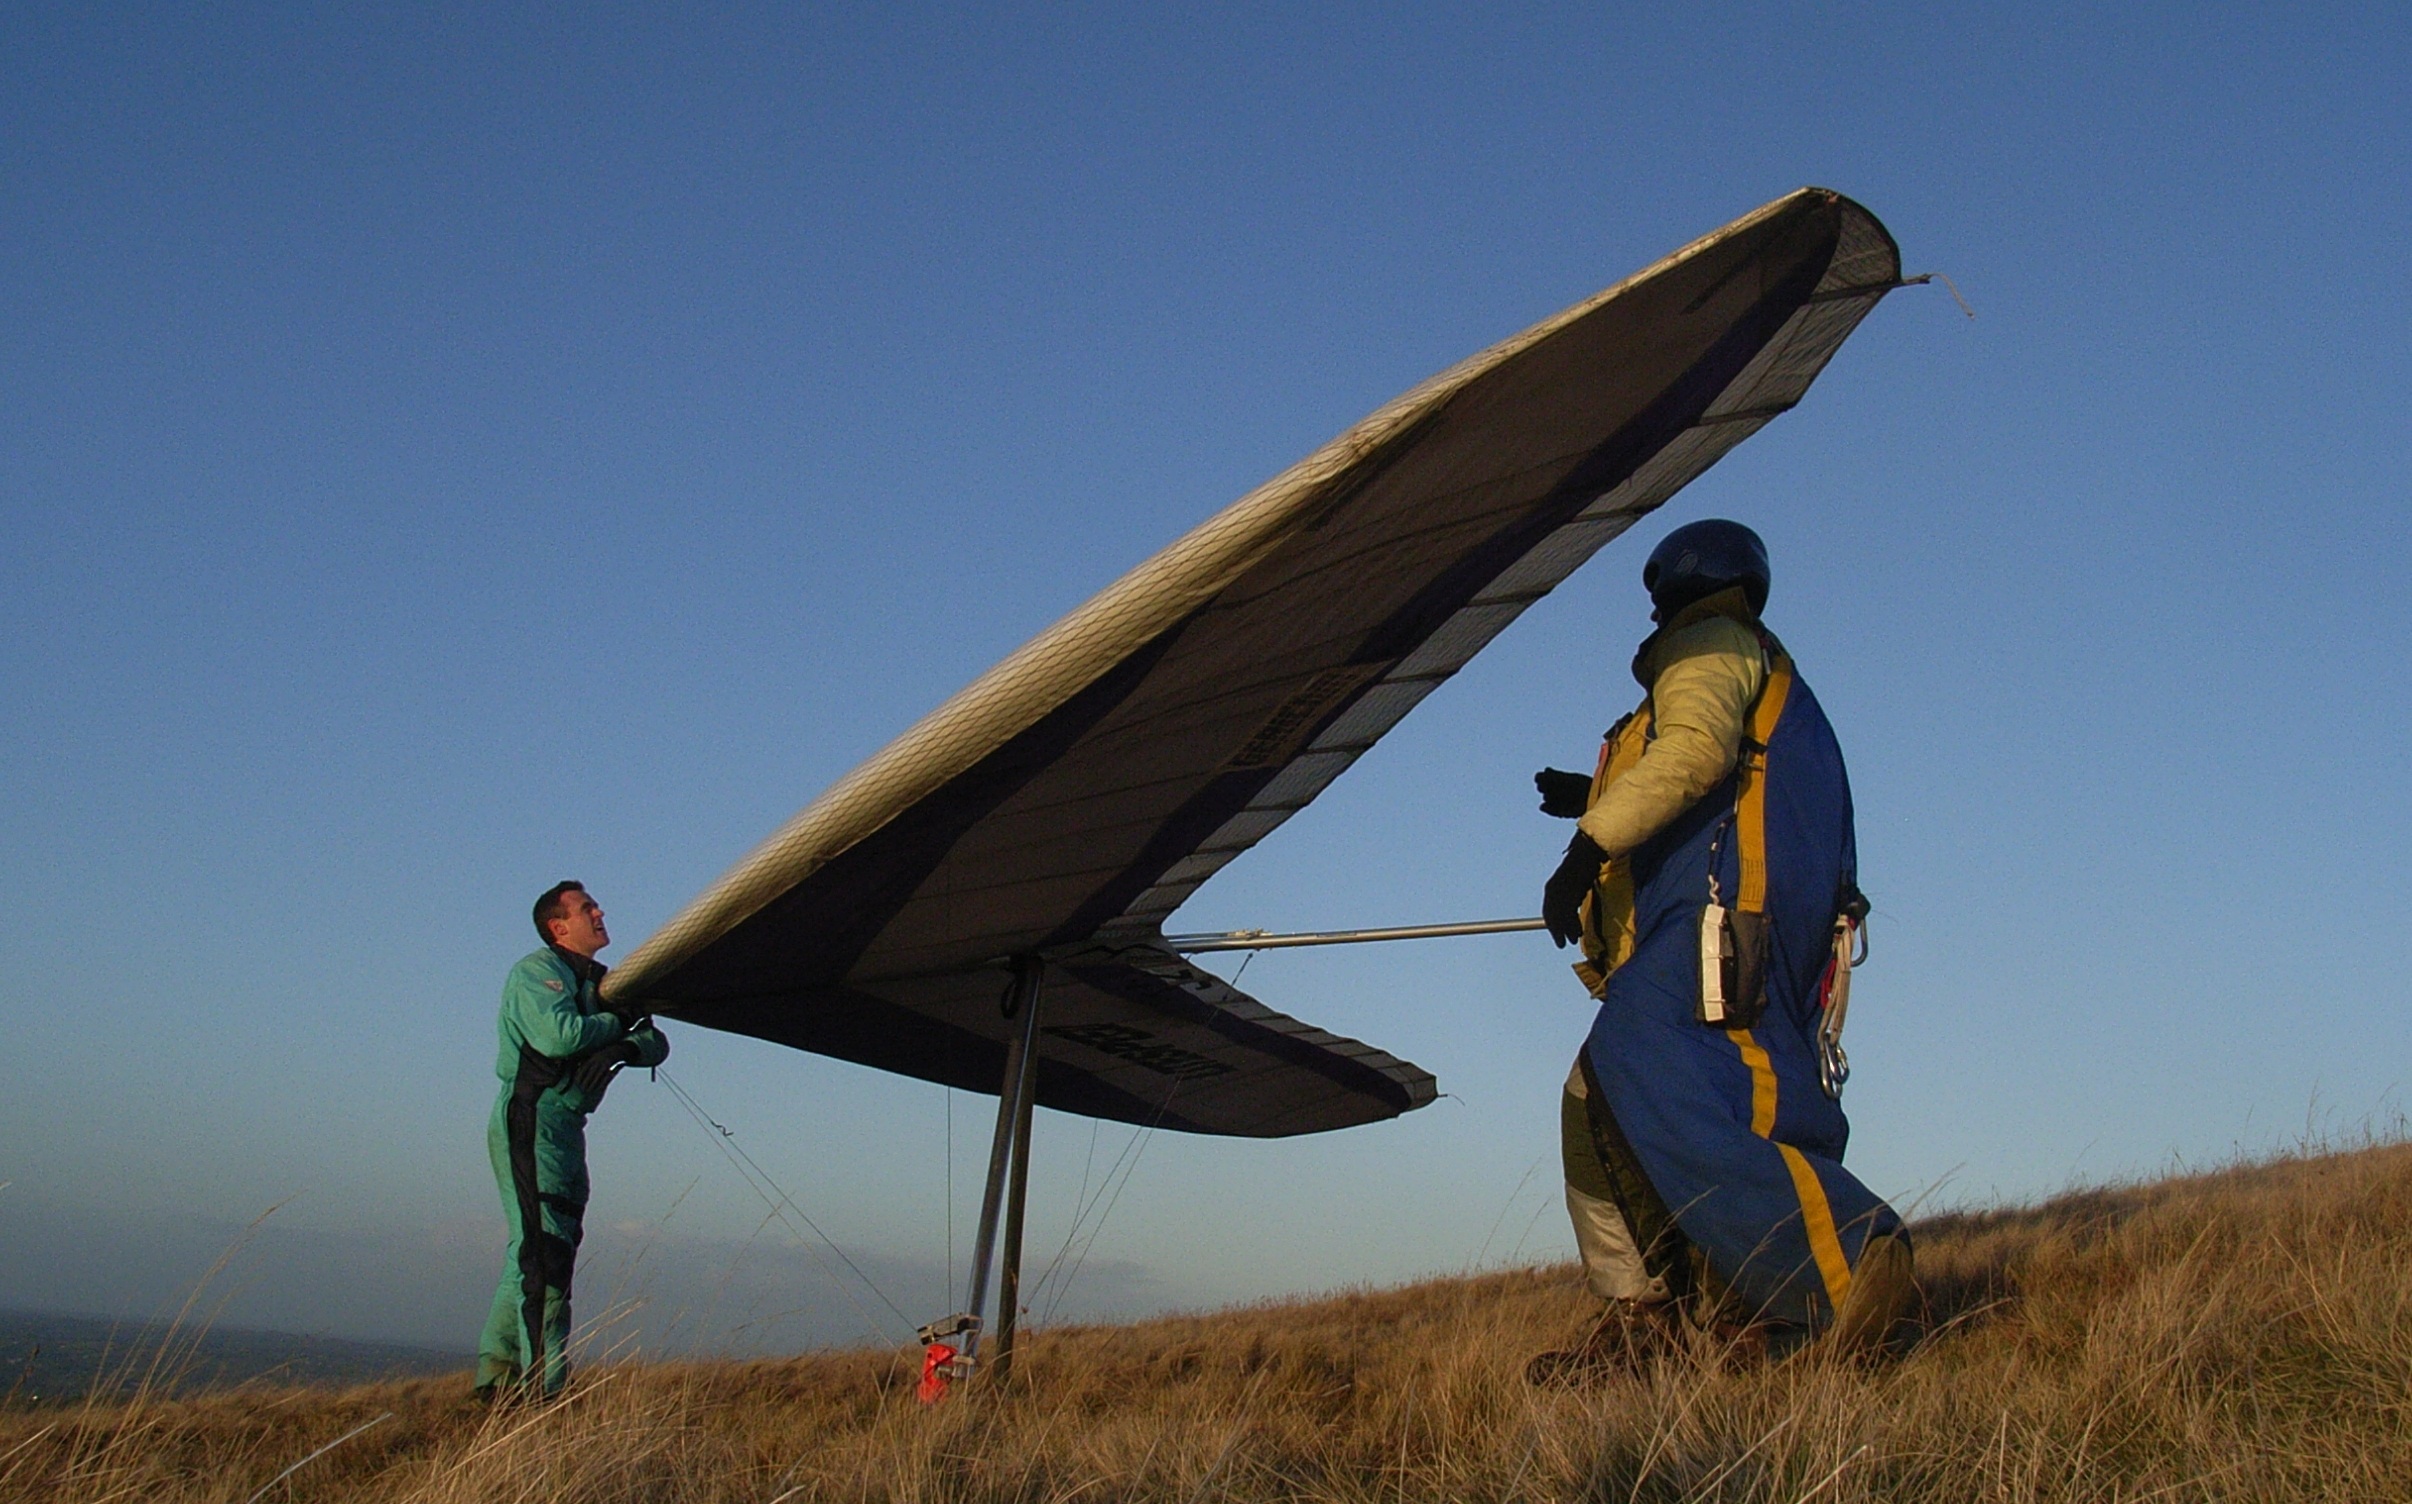
mountain, adventure, wind, recreation, flight, extreme sport, paragliding, glider, pilot, sports, gliding, take off, air sports, hang glider, hang gliding, outdoor recreation, atmosphere of earth, windsports, hang check